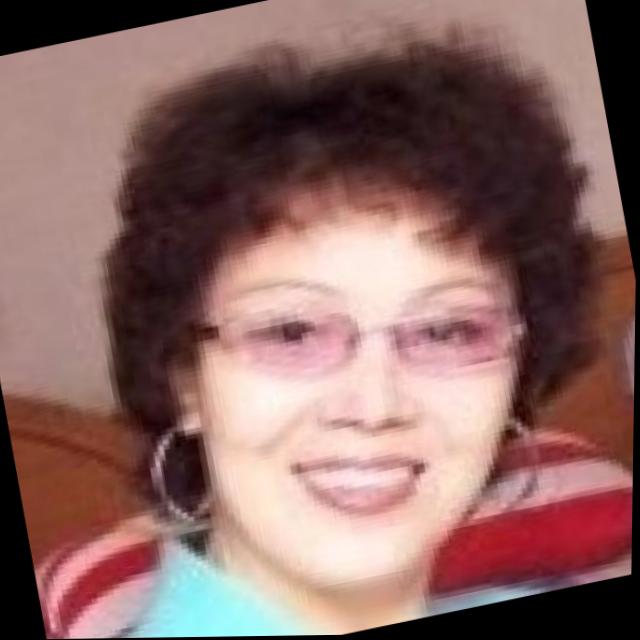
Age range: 45-64